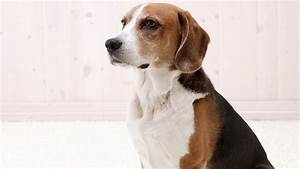
Label: cane